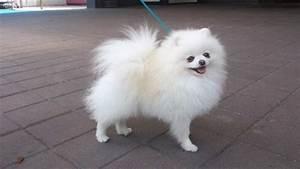
dog